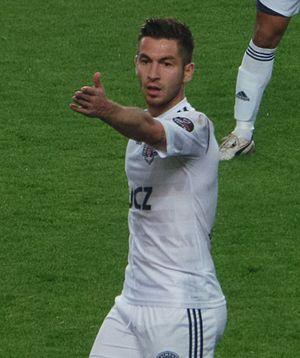
Adem Büyük est un footballeur international turc évoluant au Galatasaray SK.